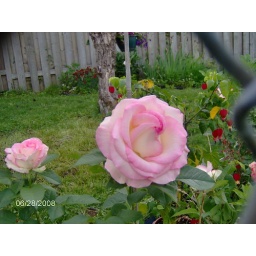
rose in park pink two